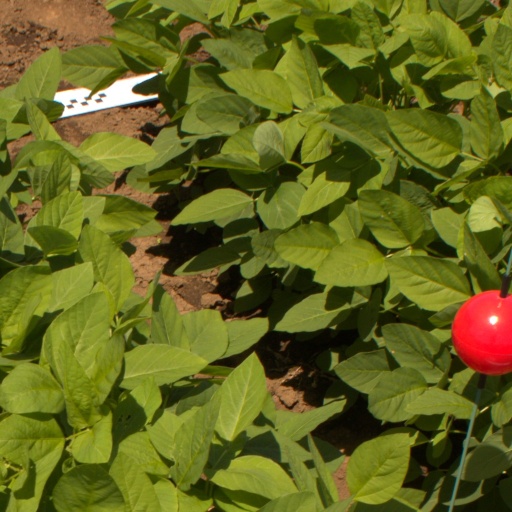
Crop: soybean